British military vehicle markings of World War II

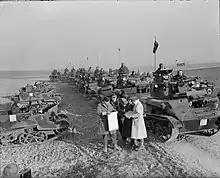
Bren gun carriers and Light Tank Mk VIs of 4/7th Royal Dragoon Guards with white squares during an exercise at Bucquoy, 12 January 1940

Prior to 1943, there was no formal British identification. However, BEF vehicles carried a white vertical rectangle patch, 12 inches by 15 inches, on the front of AFVs, on the front left mudguard of softskins and on the sides of carriers. Between 1939 and 1945, some vehicles featured a roundel on the bonnet, front wing, around the windscreen, doors, and on the rear of the vehicle. This was used in the European theatre prior to Dunkirk and after D-Day, in the western desert, and in Italy. In late 1941, an 18 inch square patch with three vertical stripes (white, red, white) was added to AFVs in the western desert. There were between one and six per vehicle in assorted places. In the spring of 1942, most UK AFV's were painted with a horizontal rectangular patch 18 inches by 10 inches with the same striping pattern as the desert design. Some had the RAC mailed fist flash instead, in a rectangle.